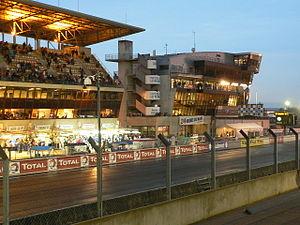
Le Antarès-Technoparc, aussi simplement nommé « Technoparc », est la principale voie d'accès située au sud de la ville du Mans. C'est un quartier d'affaires et d'innovation technologique voué au tertiaire et aux loisirs rebaptisé « pôle d'excellence sportive ».
Le circuit des 24 Heures, en forme longue circuit des 24 Heures du Mans, dit aussi « circuit de la Sarthe », situé au sud de la ville du Mans et sur la commune de Mulsanne, dans la Sarthe en France, est un circuit de course automobile non permanent utilisé par la plus célèbre des courses d'endurance, les 24 Heures du Mans, organisée par l'Automobile Club de l'Ouest depuis 1923. Il est aussi utilisé par les voitures de course anciennes lors du Mans Classic qui a lieu une fois tous les deux ans ainsi que par la Michelin Le Mans Cup. L'origine du circuit est lié au Grand Prix automobile de France 1906 et aux courses effectuées dès 1884 sur la célèbre ligne droite des Hunaudières par l'Union Vélocipédique de la Sarthe lors desquelles s'affrontaient les frères Bollée.